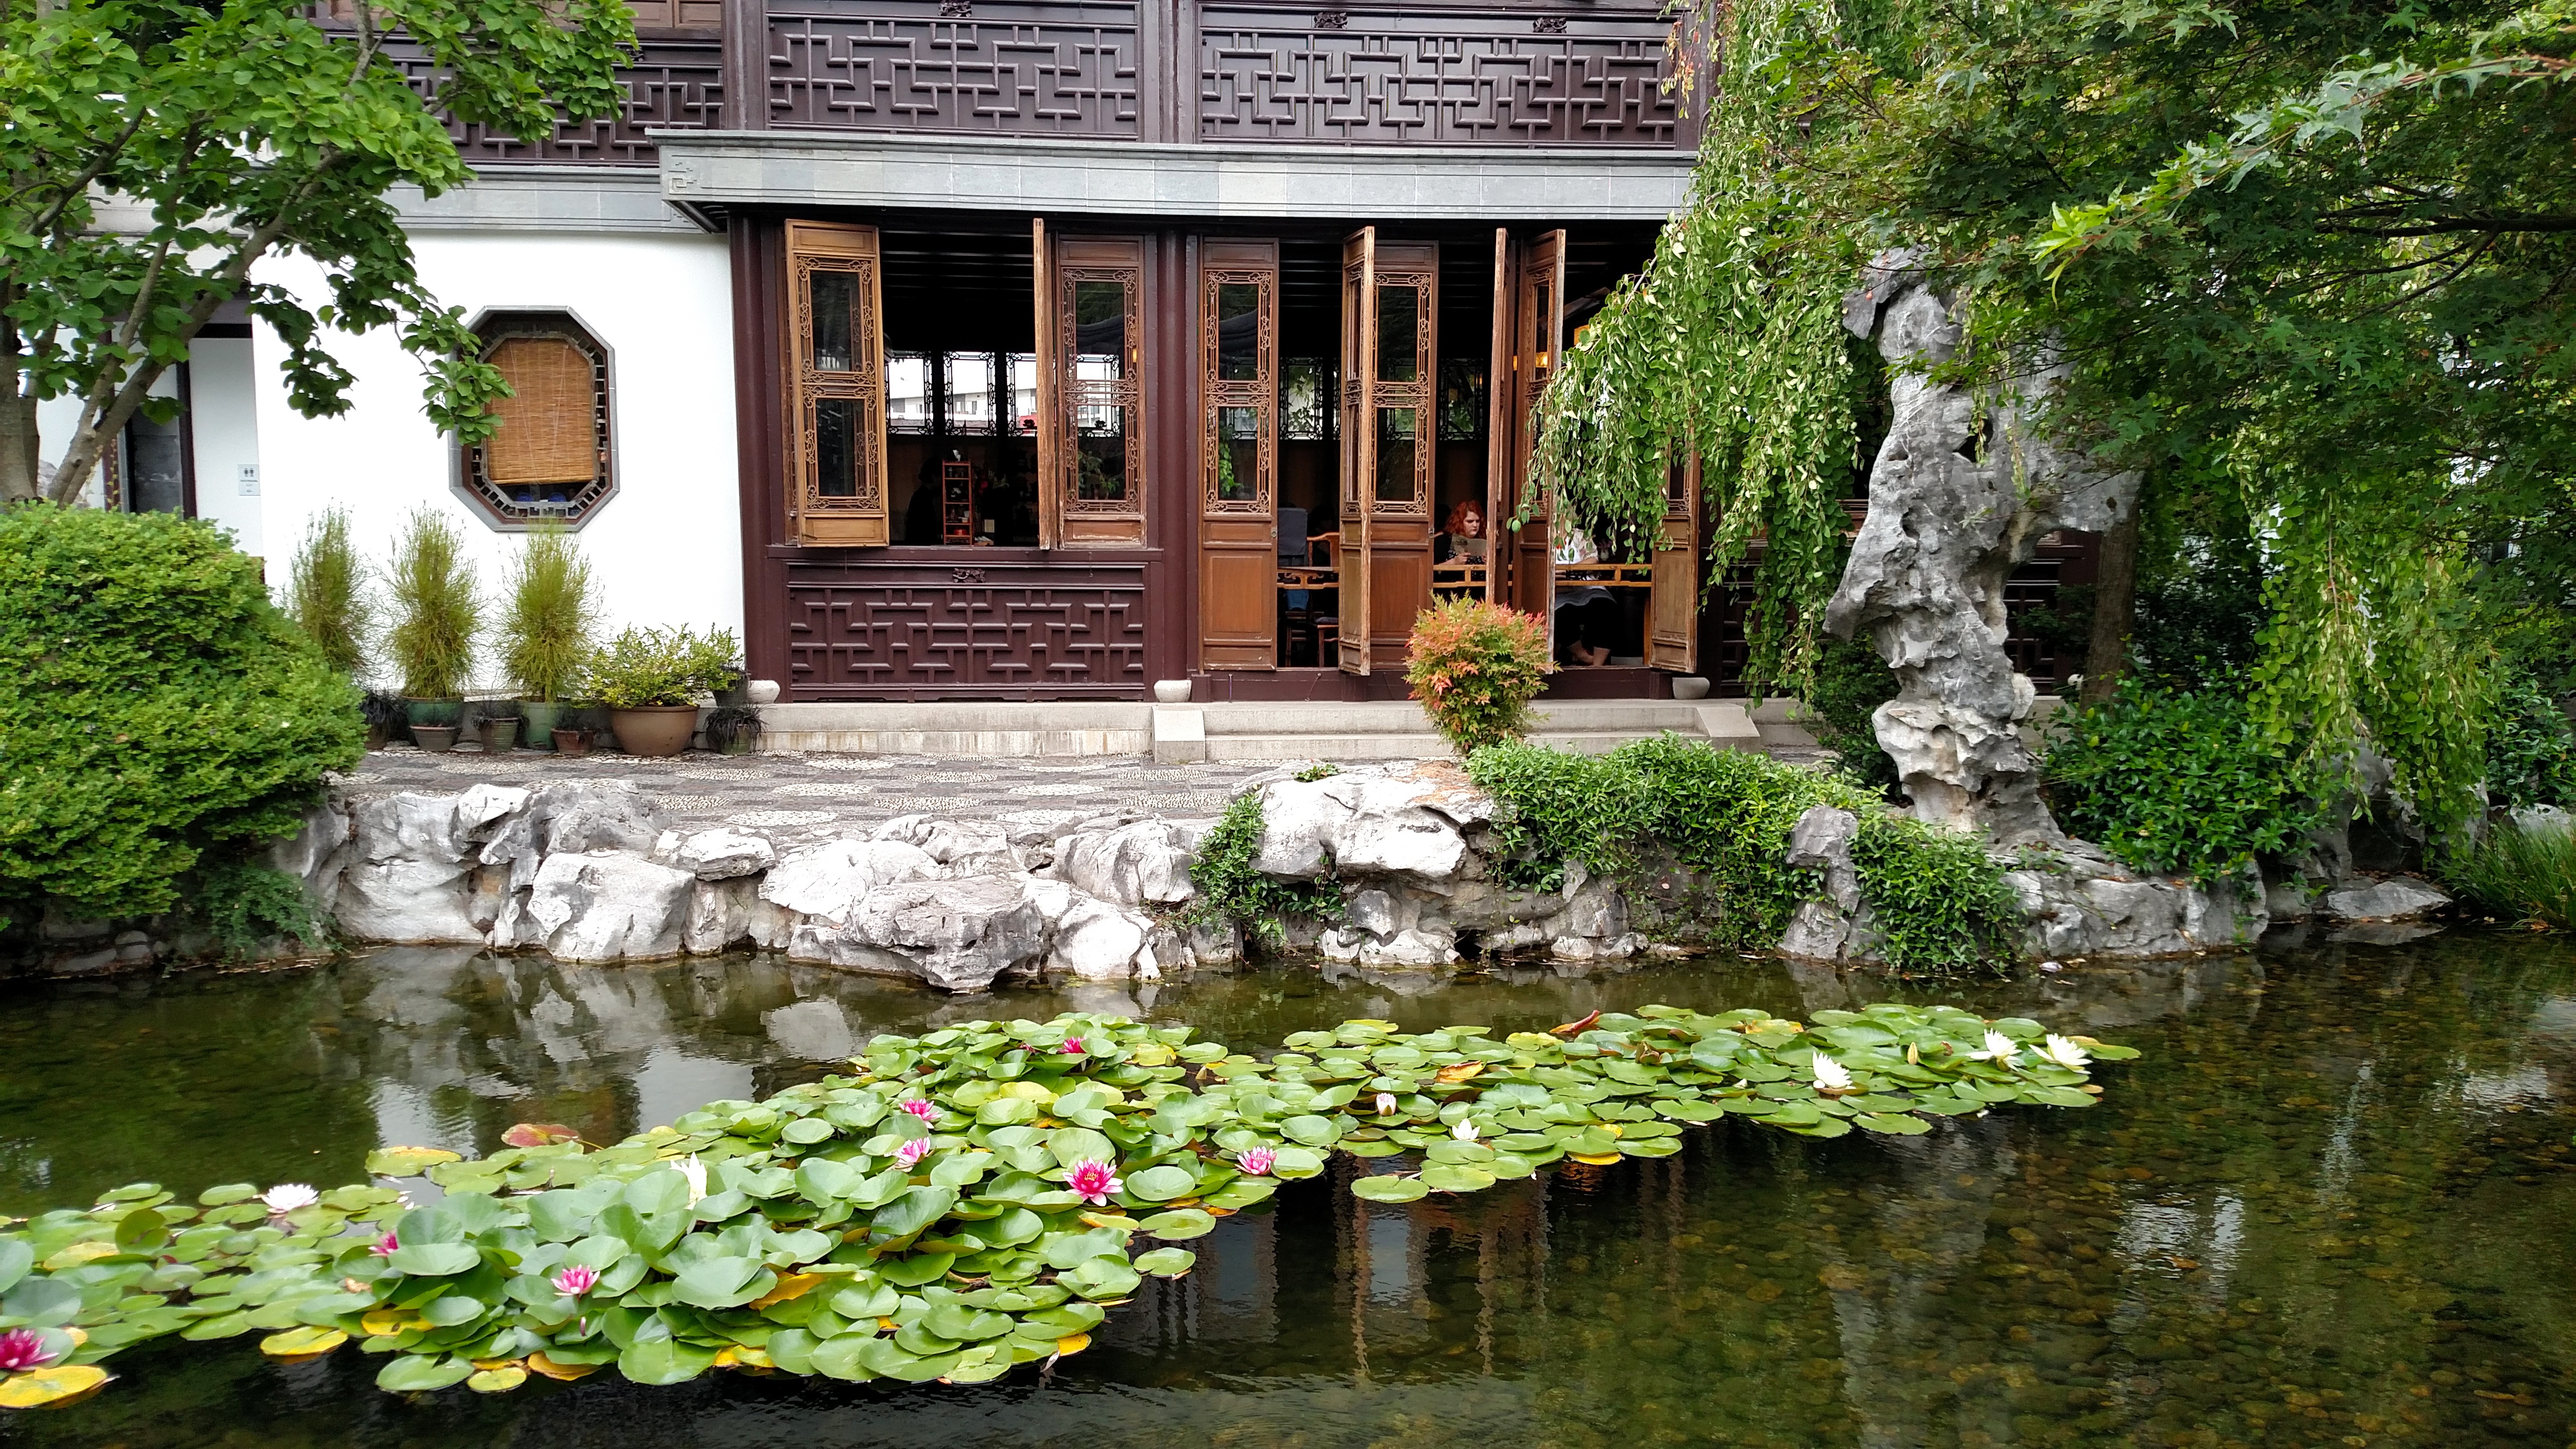
house, flower, home, pond, cottage, backyard, botany, garden, zen garden, courtyard, resort, botanical garden, estate, yard, water lilies, portland, portland oregon, asian garden, chinese garden